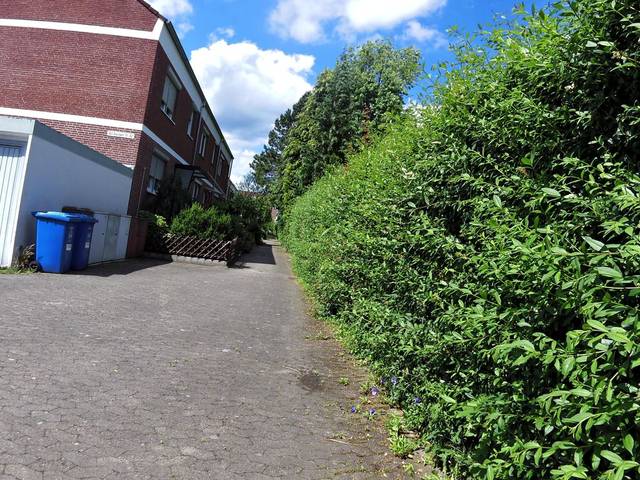
Region: Germany
Coordinates: 51.508, 9.949